Carter's Little Liver Pills

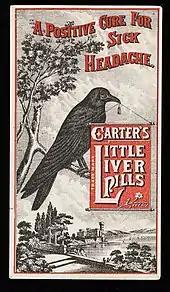
An early 20th-century advertisement for Carter's Little Liver Pills

Carter's Little Liver Pills (Carter's Little Pills after 1959) were formulated as a patent medicine by Samuel J. Carter of Erie, Pennsylvania, in 1868.